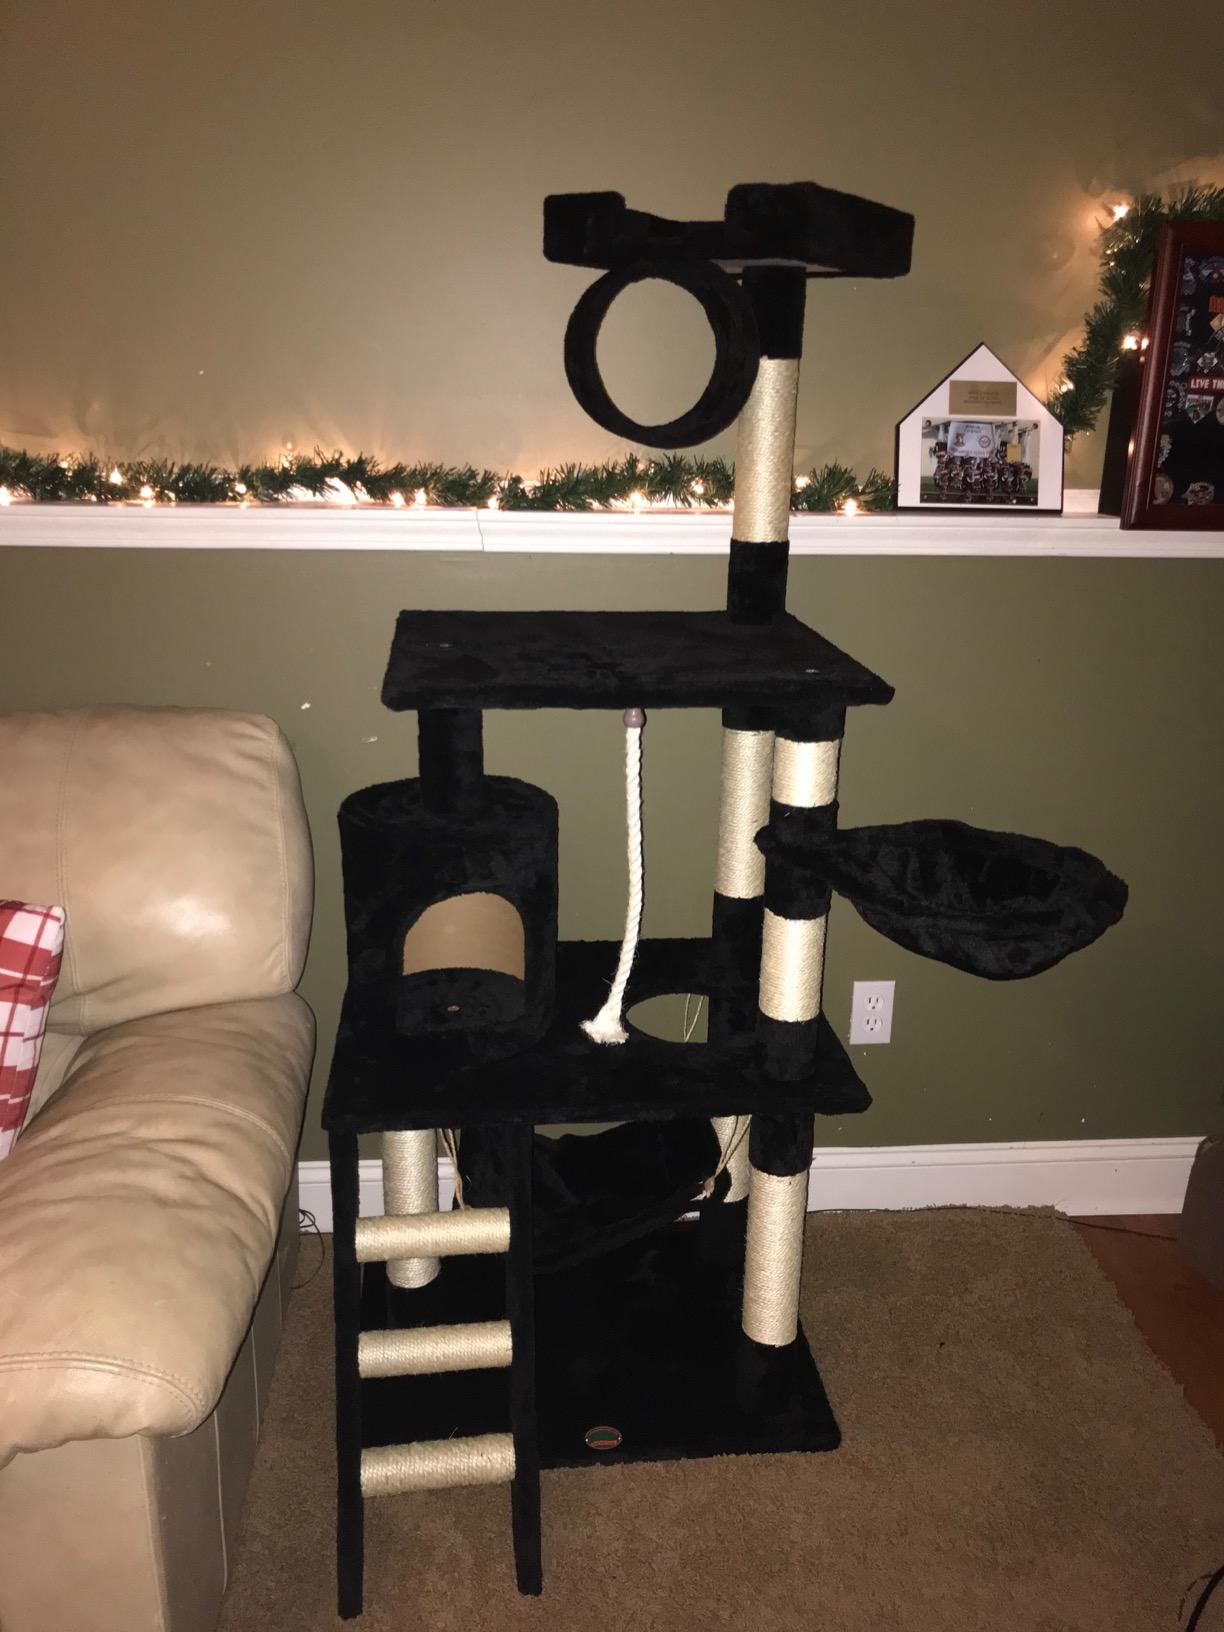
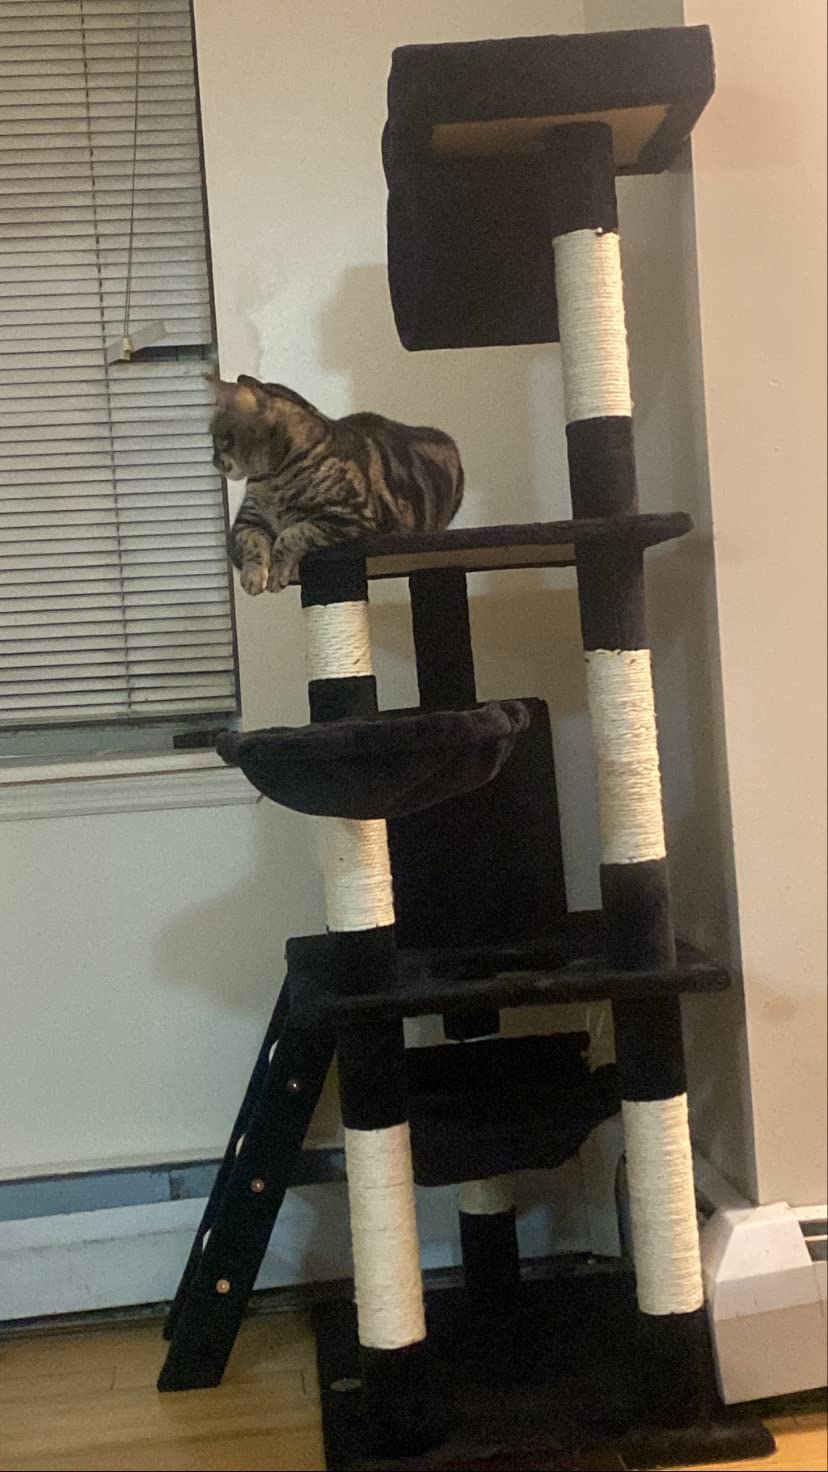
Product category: items_cat tree
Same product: yes